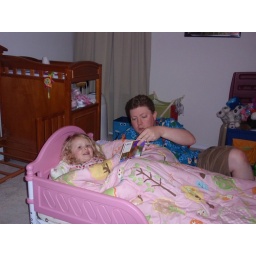
05.29.10 Libby in her new big girl bed (9)